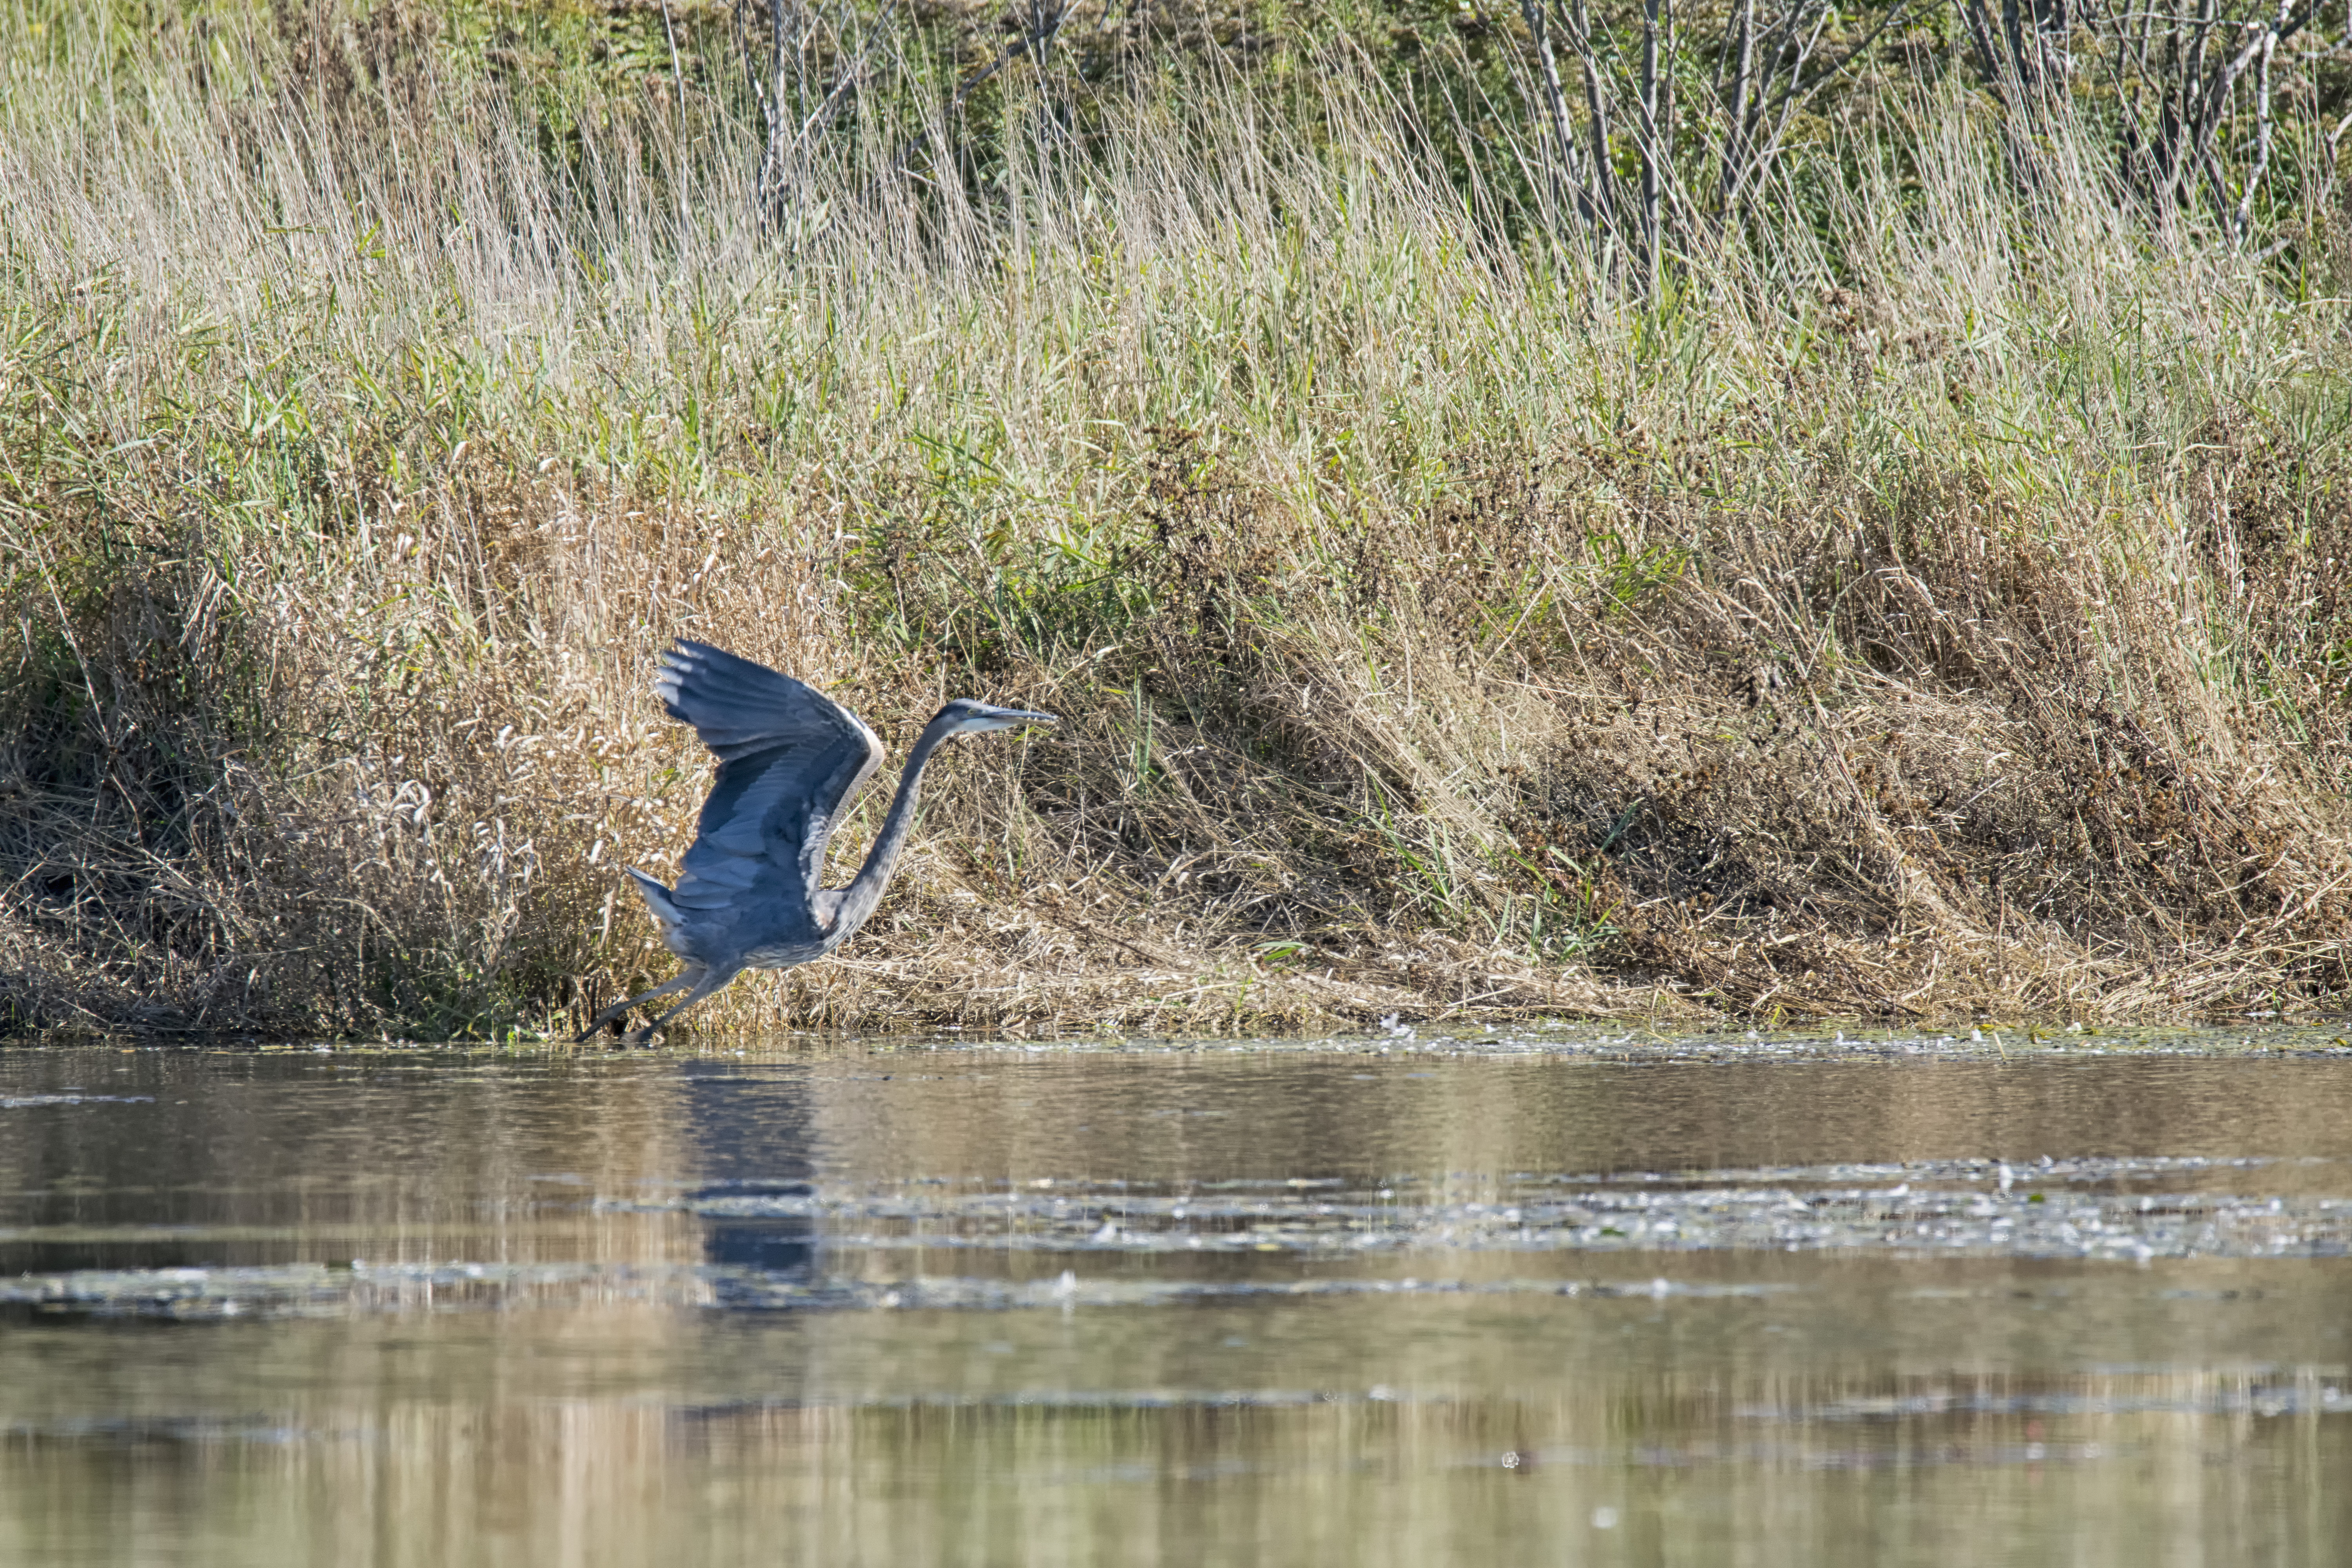
water, marsh, swamp, bird, wildlife, blue, fauna, grand, great, canada, wetland, quebec, habitat, heron, sherbrooke, oiseau